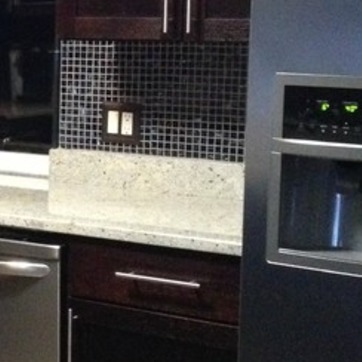
Material: polishedstone